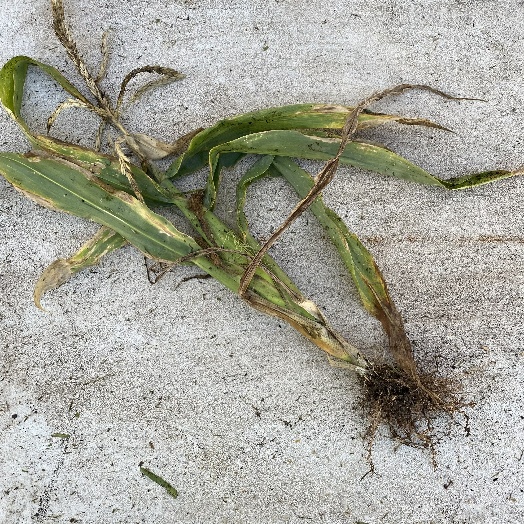
Label: Vegetation